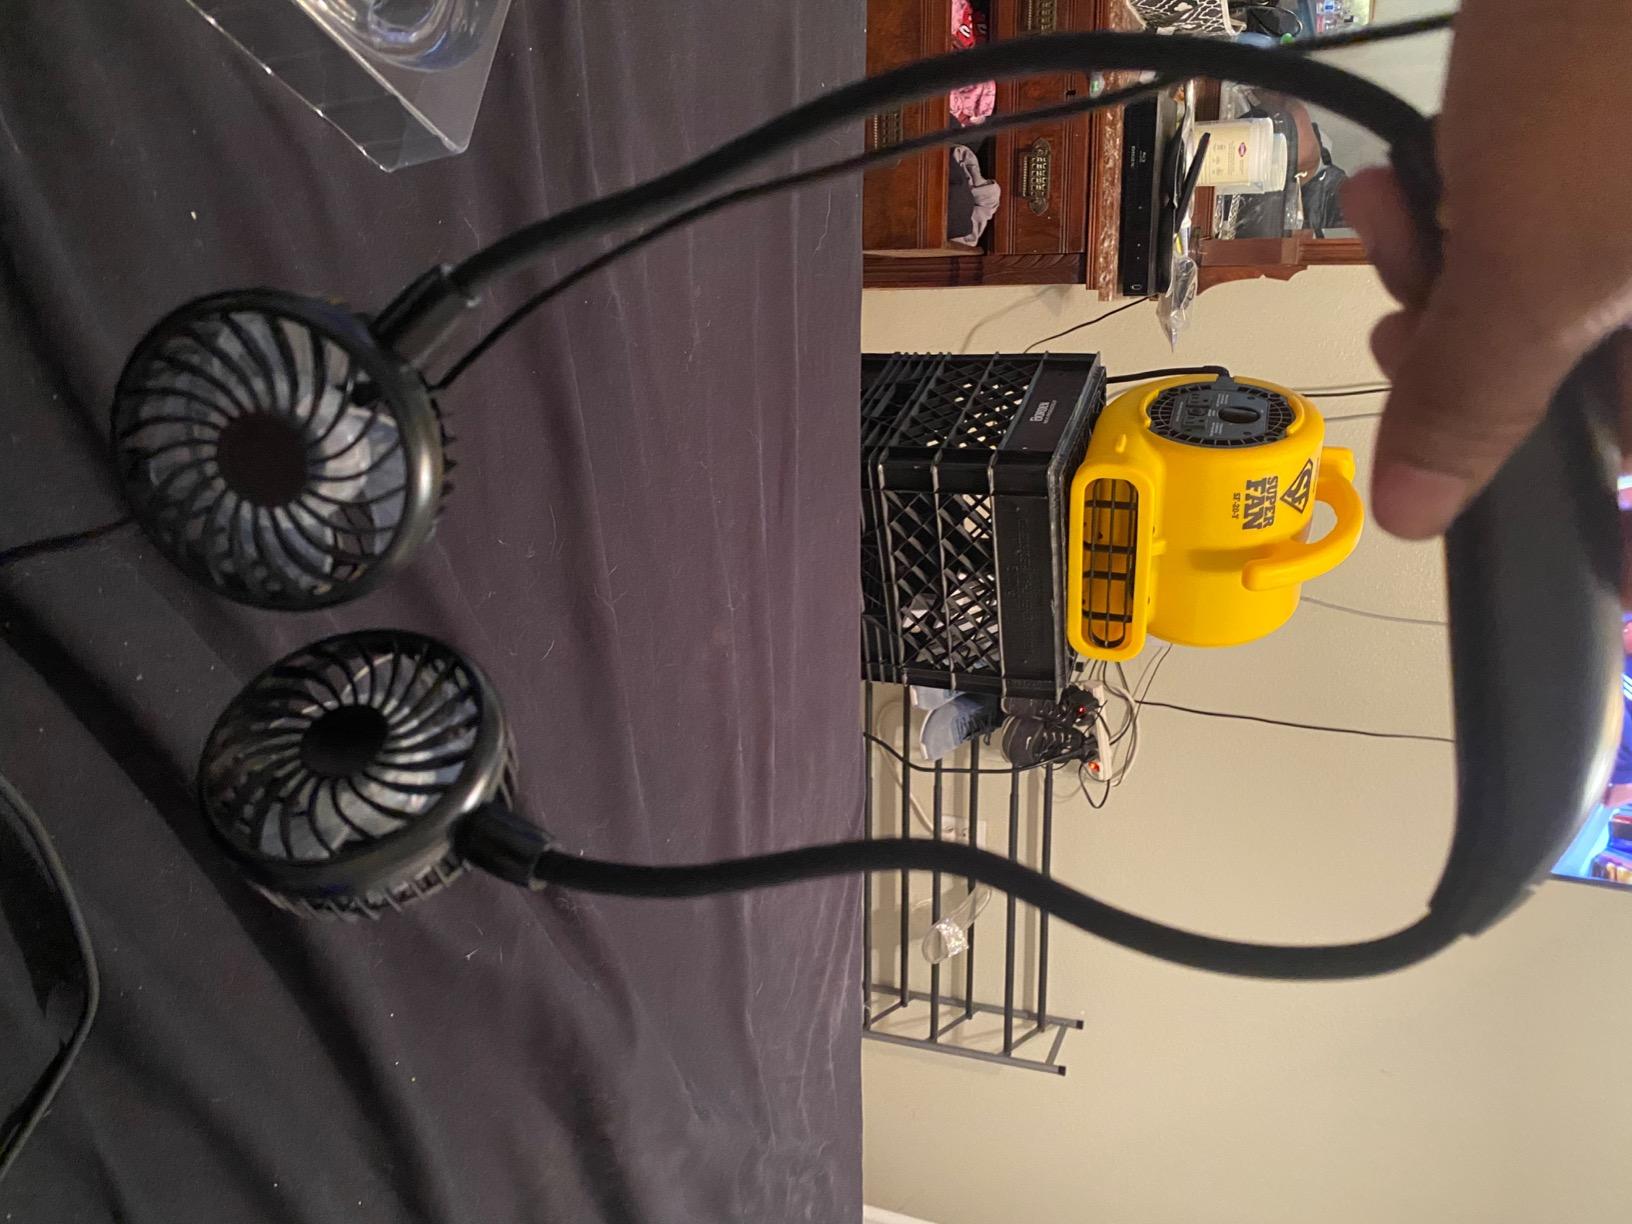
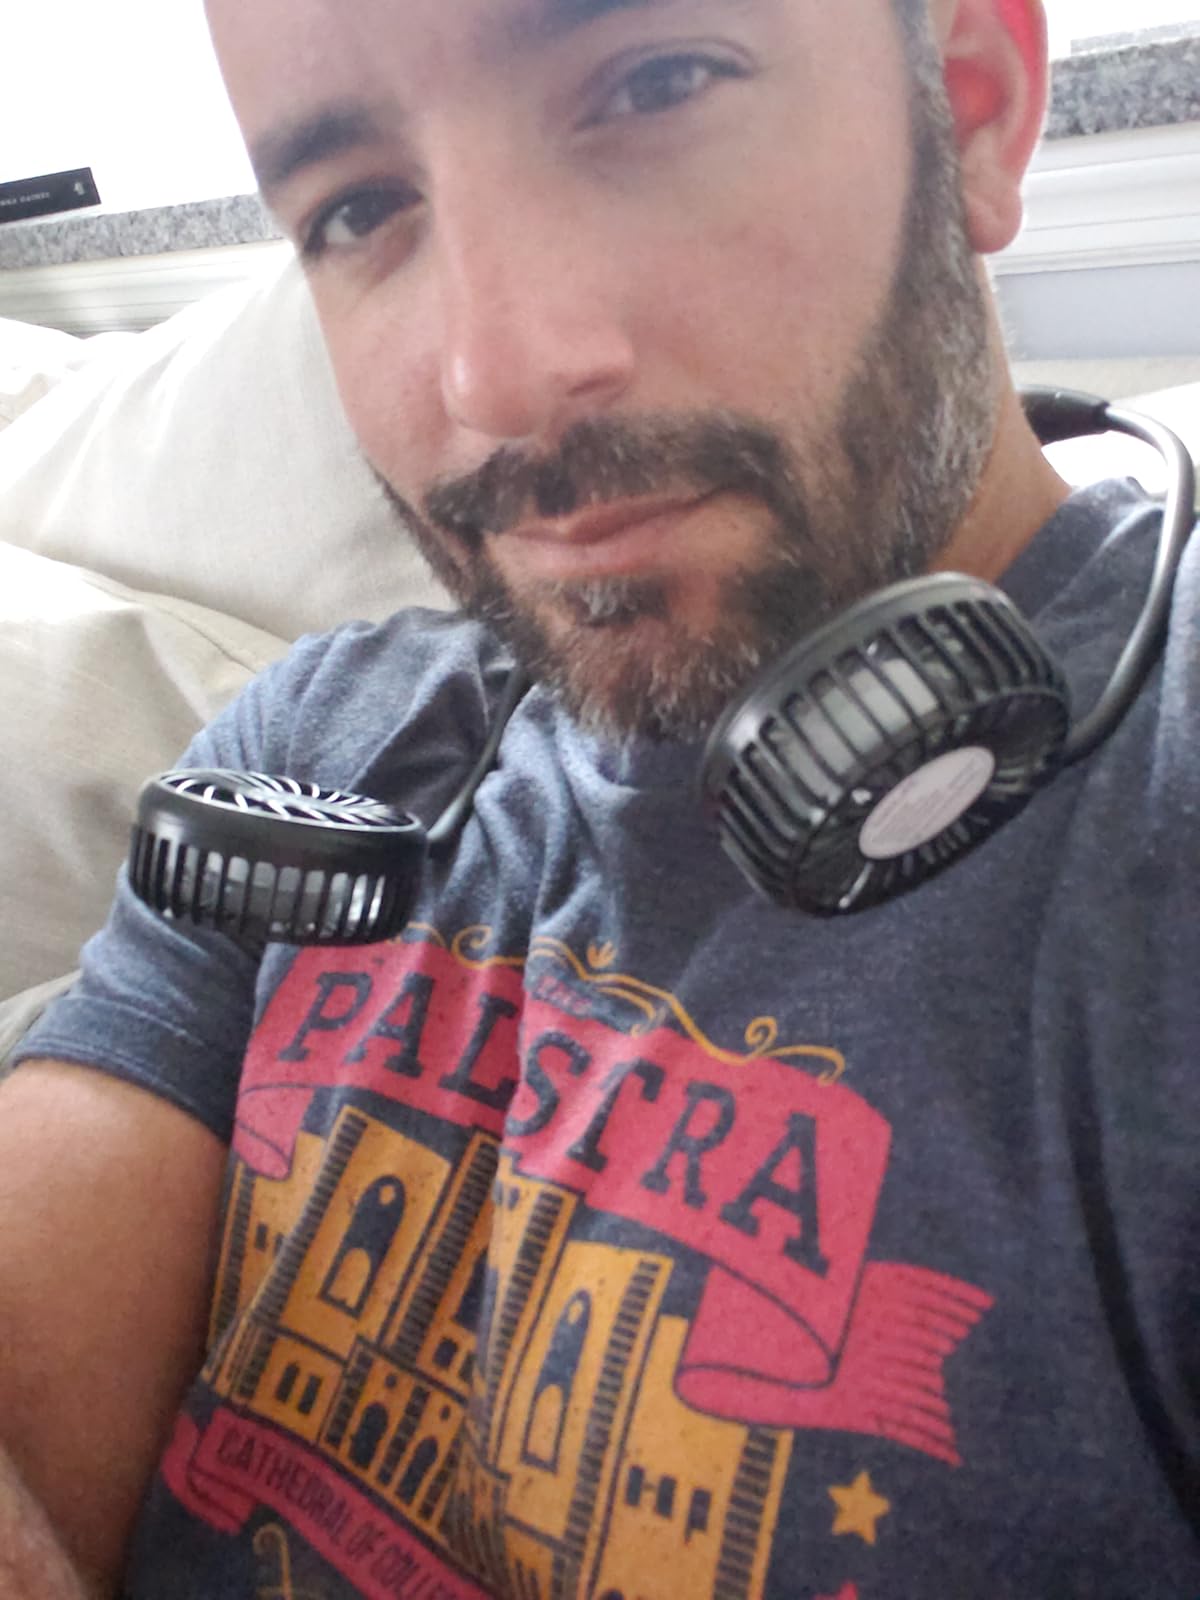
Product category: fan
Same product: yes